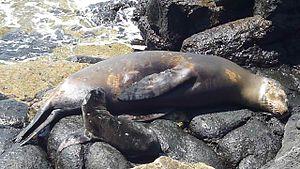
L'otarie des Galápagos est une espèce de mammifères marins de la famille des otariidae, endémique des îles Galápagos.
Les îles Galápagos sont un archipel et une province de l'Équateur situé dans le Nord-Est de l'océan Pacifique sud, à la latitude de l'équateur.